Buddha Institute of Technology, Gaya

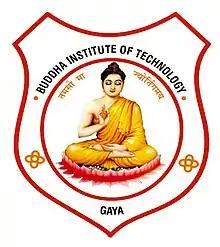

Buddha Institute of Technology, Gaya, also known as BIT, established in 2008, is a private degree engineering college, a unit of Buddha Group of Institutions, situated in Gaya, Bihar, India. It offers undergraduate degree engineering in electrical engineering, mechanical engineering, civil engineering and computer science. This college is affiliated with the Aryabhatta Knowledge University (AKU) for B.Tech. Engineering & SBTE for Diploma (Polytechnic) Engineering.